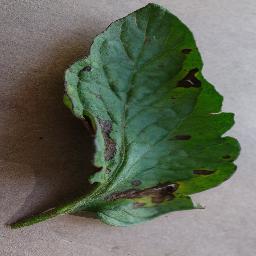
Label: Tomato___Early_blight